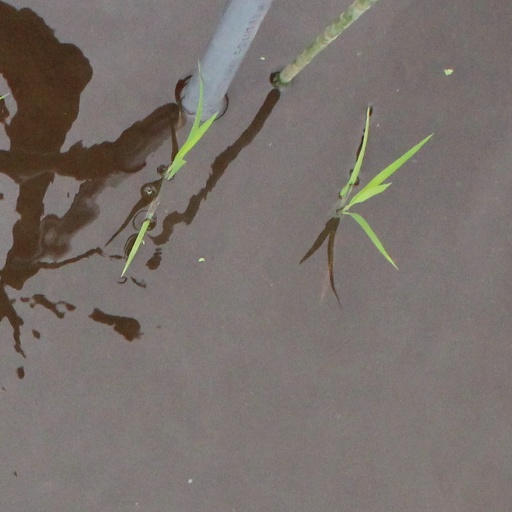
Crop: rice